The Practice Effect

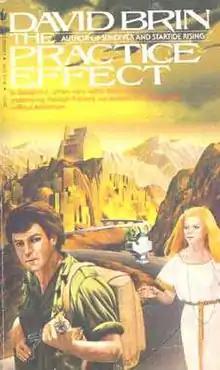
First edition cover

The Practice Effect is a novel by David Brin, written in 1984. The story involves a world in which entropy works in reverse.